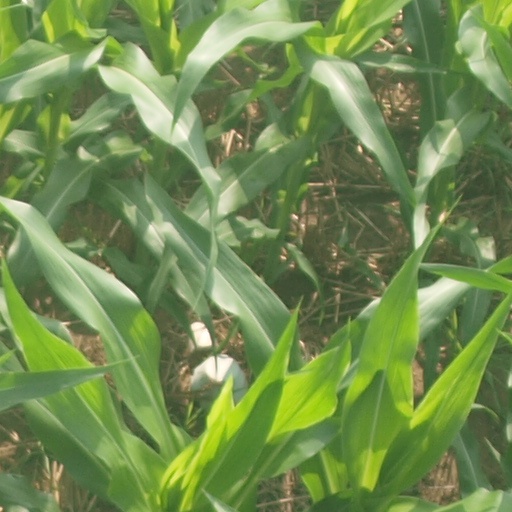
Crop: maize; corn